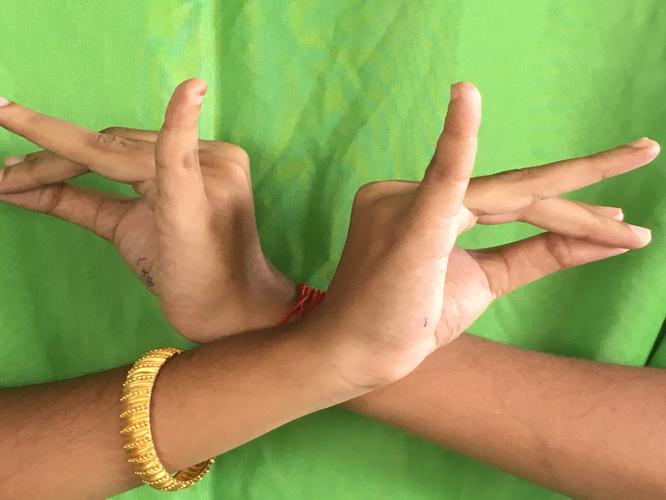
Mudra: Katakavardhana
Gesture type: double_hand